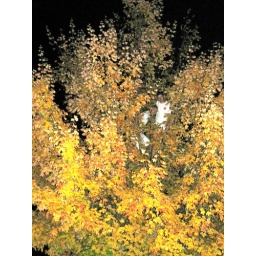
boys in the tree